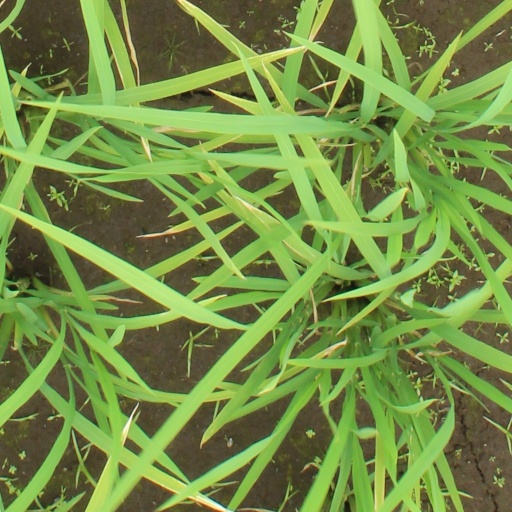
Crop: rice